Cristoforo Coriolano

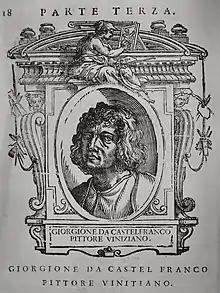
Portrait of Giorgione, engraved by Cristoforo Corionano after Giorgio Vasari, Lives of the Most Excellent Painters, Sculptors, and Architects, 1568

Cristoforo Coriolano (born 1540) was a German engraver of the Renaissance.